Štefan Osuský

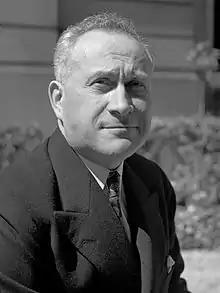
Stefan Osusky (1939)

Štefan Osuský (31 March 1889 – 27 September 1973) was an Austro-Hungarian born Slovak lawyer, diplomat, politician and university professor.